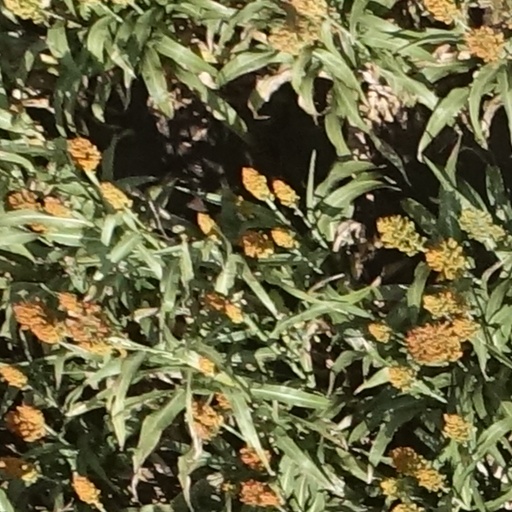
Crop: sorghum